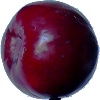
Label: Plum 2